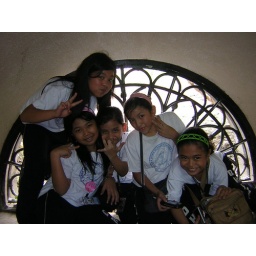
girls in church window